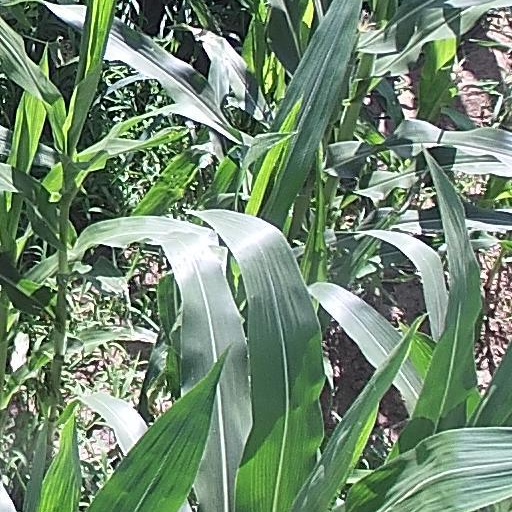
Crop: maize; corn